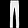
Label: Trouser